Perseus Karlström

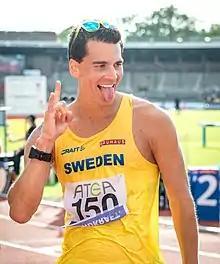
Karlström in 2019

Perseus Karlström (born 2 May 1990) is a Swedish male racewalker. He competed in the 20 kilometres walk event at the 2013 World Championships in Athletics. He also competed in the 20 kilometres walk event at the 2015 World Championships in Athletics in Beijing, China, but did not finish. He was bronze medallist at the 2019 World Athletics Championships in Qatar 2019.